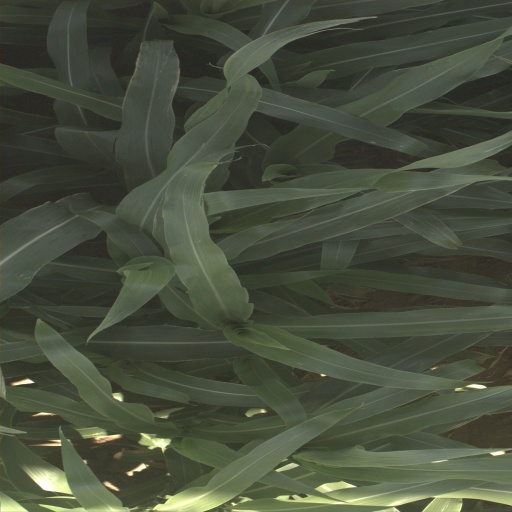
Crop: sorghum